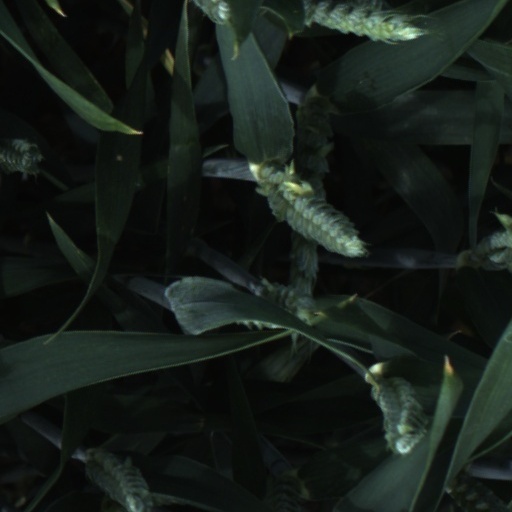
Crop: wheat